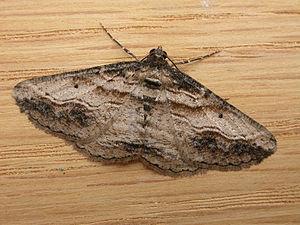
Syneora euboliaria est un insecte lépidoptère de la famille des Geometridae vivant en Australie.